Ryan Ottley

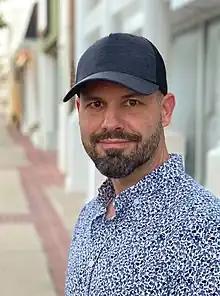
Ottley in June 2021

Ryan Ottley (born 1975) is an American comic book artist and writer, best known for work on Image Comics' "Invincible" and Marvel Comics' "Amazing Spider-Man".